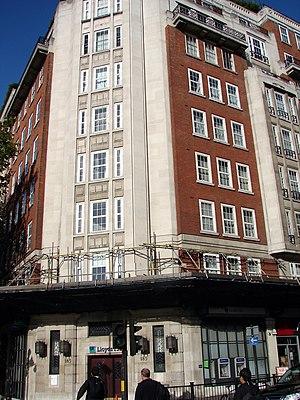
Braquage à l'anglaise ou Vol de banque au Québec est un film britannique de Roger Donaldson, sorti en 2008.